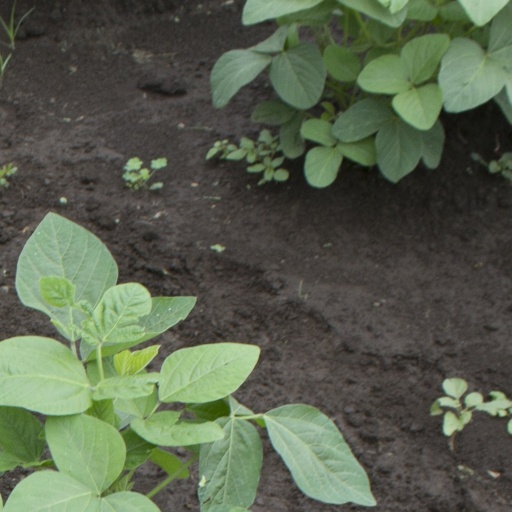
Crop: soybean